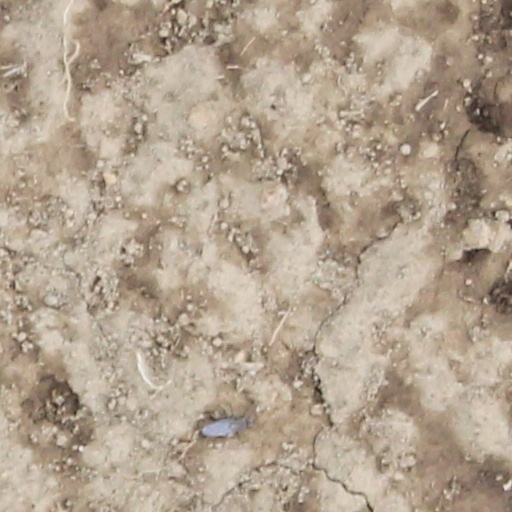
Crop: wheat